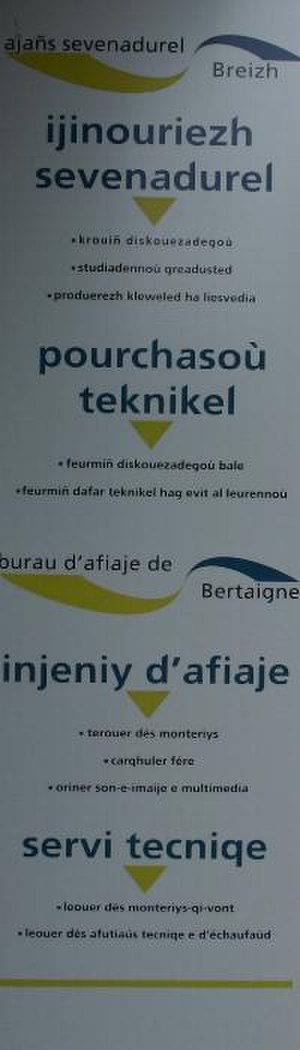
Bretagne / Kultur / Sprog
Information fra Bretagnes kulturelle agentur. Skiltet er udformet i brezhoneg (keltisk bretonsk) for oven og i gallo (fransk lokaldialekt).
Bretagne er både en fransk region og den bretonske nations hjemland. Bretagne dækker den store trekantede halvø, der skyder sig frem fra den franske atlanterhavskyst mellem Den engelske kanal og Biskayen. Indbyggerne kaldes bretoner, og de kalder området for Breizh. Den lokale, fransksprogede dialekt kaldes gallo, og på det sprog hedder landet Bertaèyn.